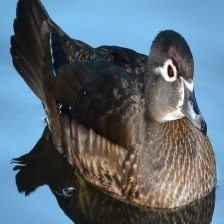
Species: WOOD DUCK
Scientific name: AIX SPONSA
ImageNet parent category: drake